Lehigh Crane Iron Company

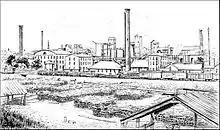
A 1891 illustration of Crane Iron Company in Catasauqua, Pennsylvania

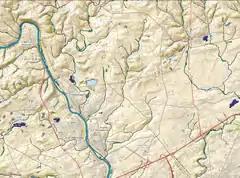
A USGS aerial view of the Catasauqua Creek Valley chosen to provide water power for the newly imported blast furnace technologies and other raw materials resources, including iron ore, firebrick clay, and limestone

The Lehigh Crane Iron Company, later renamed Crane Iron Company, was a major ironmaking firm in the Lehigh Valley from its founding in 1839 until its sale in 1899. It was based in Catasauqua, Pennsylvania, and was founded by Josiah White and Erskine Hazard, who financed its development through their Lehigh Coal & Navigation Company, which promoted the then-novel technique of smelting iron ore with anthracite coal. This was an important cost and energy savings technique, credited with eliminating the need for either expensive charcoal or coke producing processes and transport costs that proved central to the acceleration of the American Industrial Revolution.